Peeter Vähi

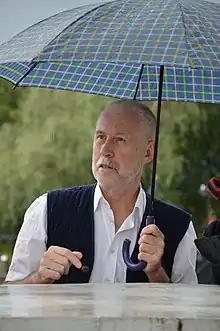
Peeter Vähi in 2019

Peeter Vähi (born 18 May 1955, Tartu) is a classical Estonian composer. Vähi's work "Relaxatio", written in 1992 and inspired by Asian intonal elements of Tibetan canticles, is a noted electronic work of psychotherapeutic music.